Edmund Blacket

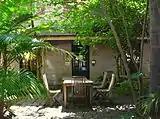
Blacket's home in Balmain, Sydney

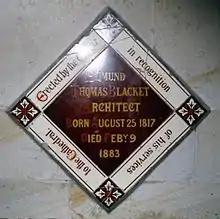
The memorial hatchment to Edmund Blacket in St. Andrew's Cathedral

On 15 September 1869, Sarah Blacket died, aged 51 years. Cyril and Horace were at this time only 12 and 9 respectively. Marion, the third daughter, was 19. She was to remain unmarried and in her father's household, caring for her four young siblings. Sarah's body was buried in Balmain Cemetery with a simple headstone of a gabled Gothic form. According to Morton Herman, Blacket had "always consulted her about every important matter, before he ever gave a final decision, for as long as she lived".